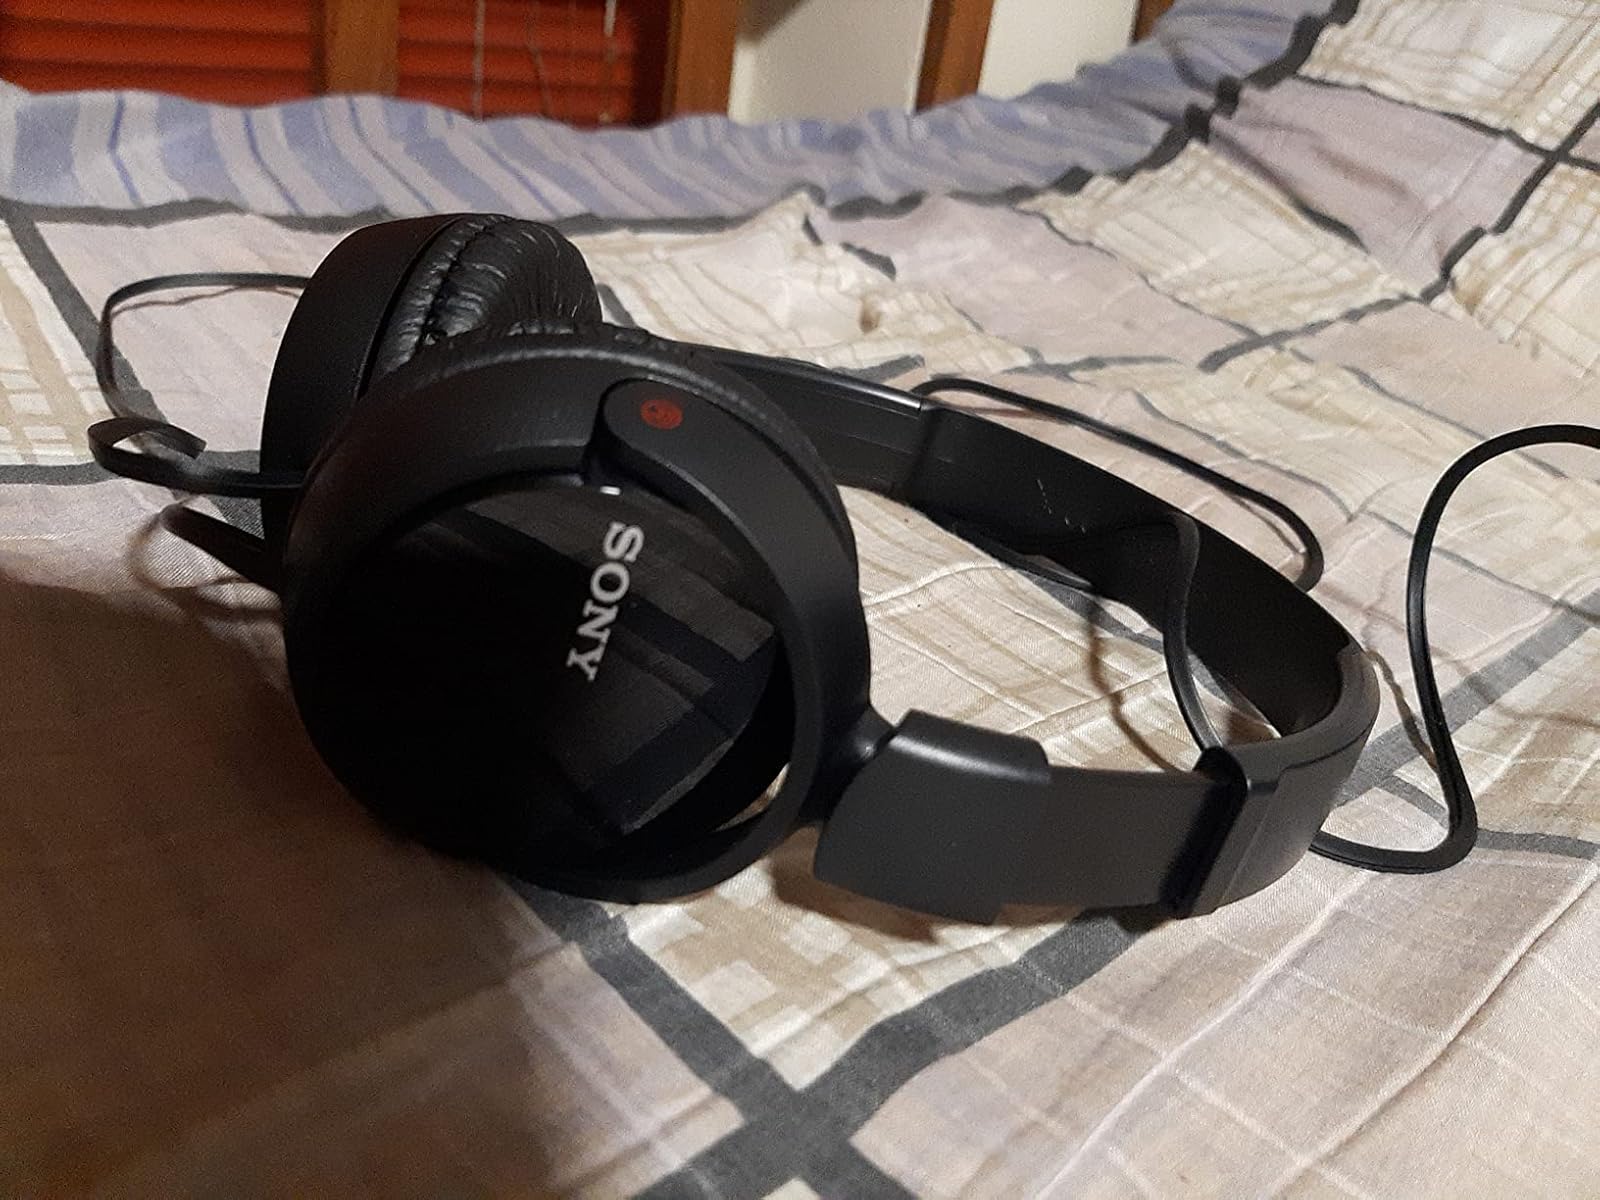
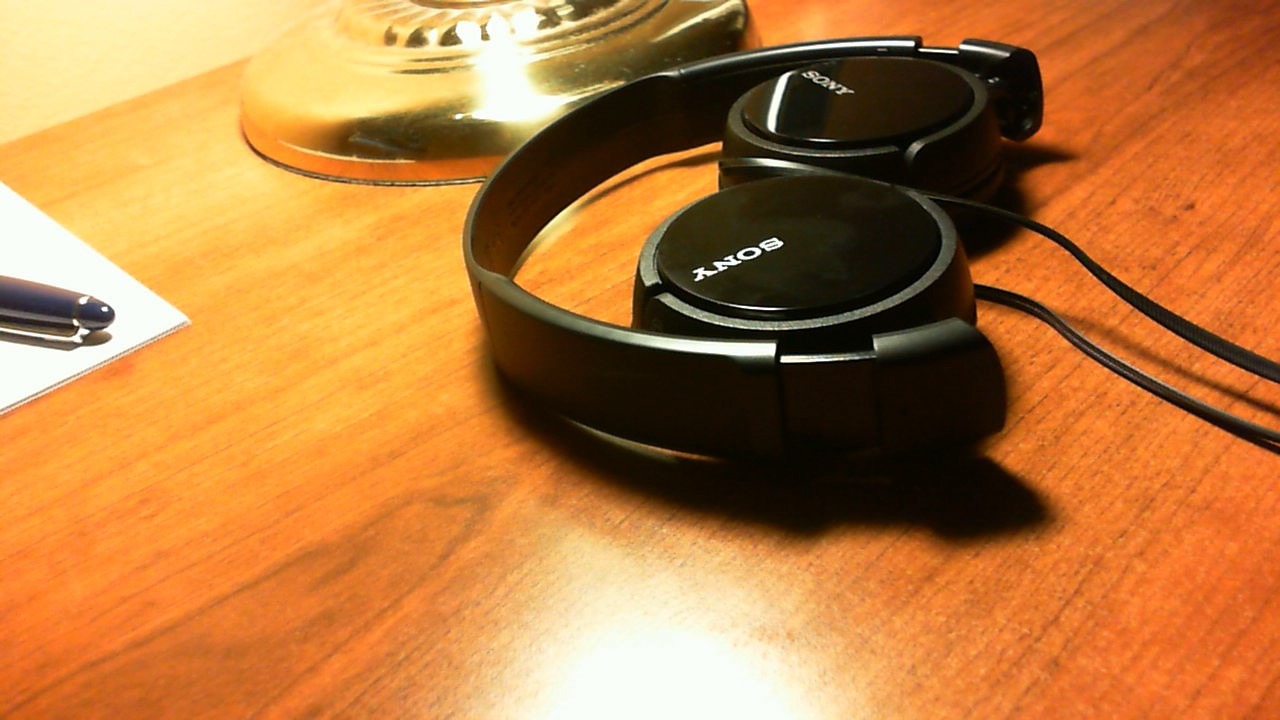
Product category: headphones
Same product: yes